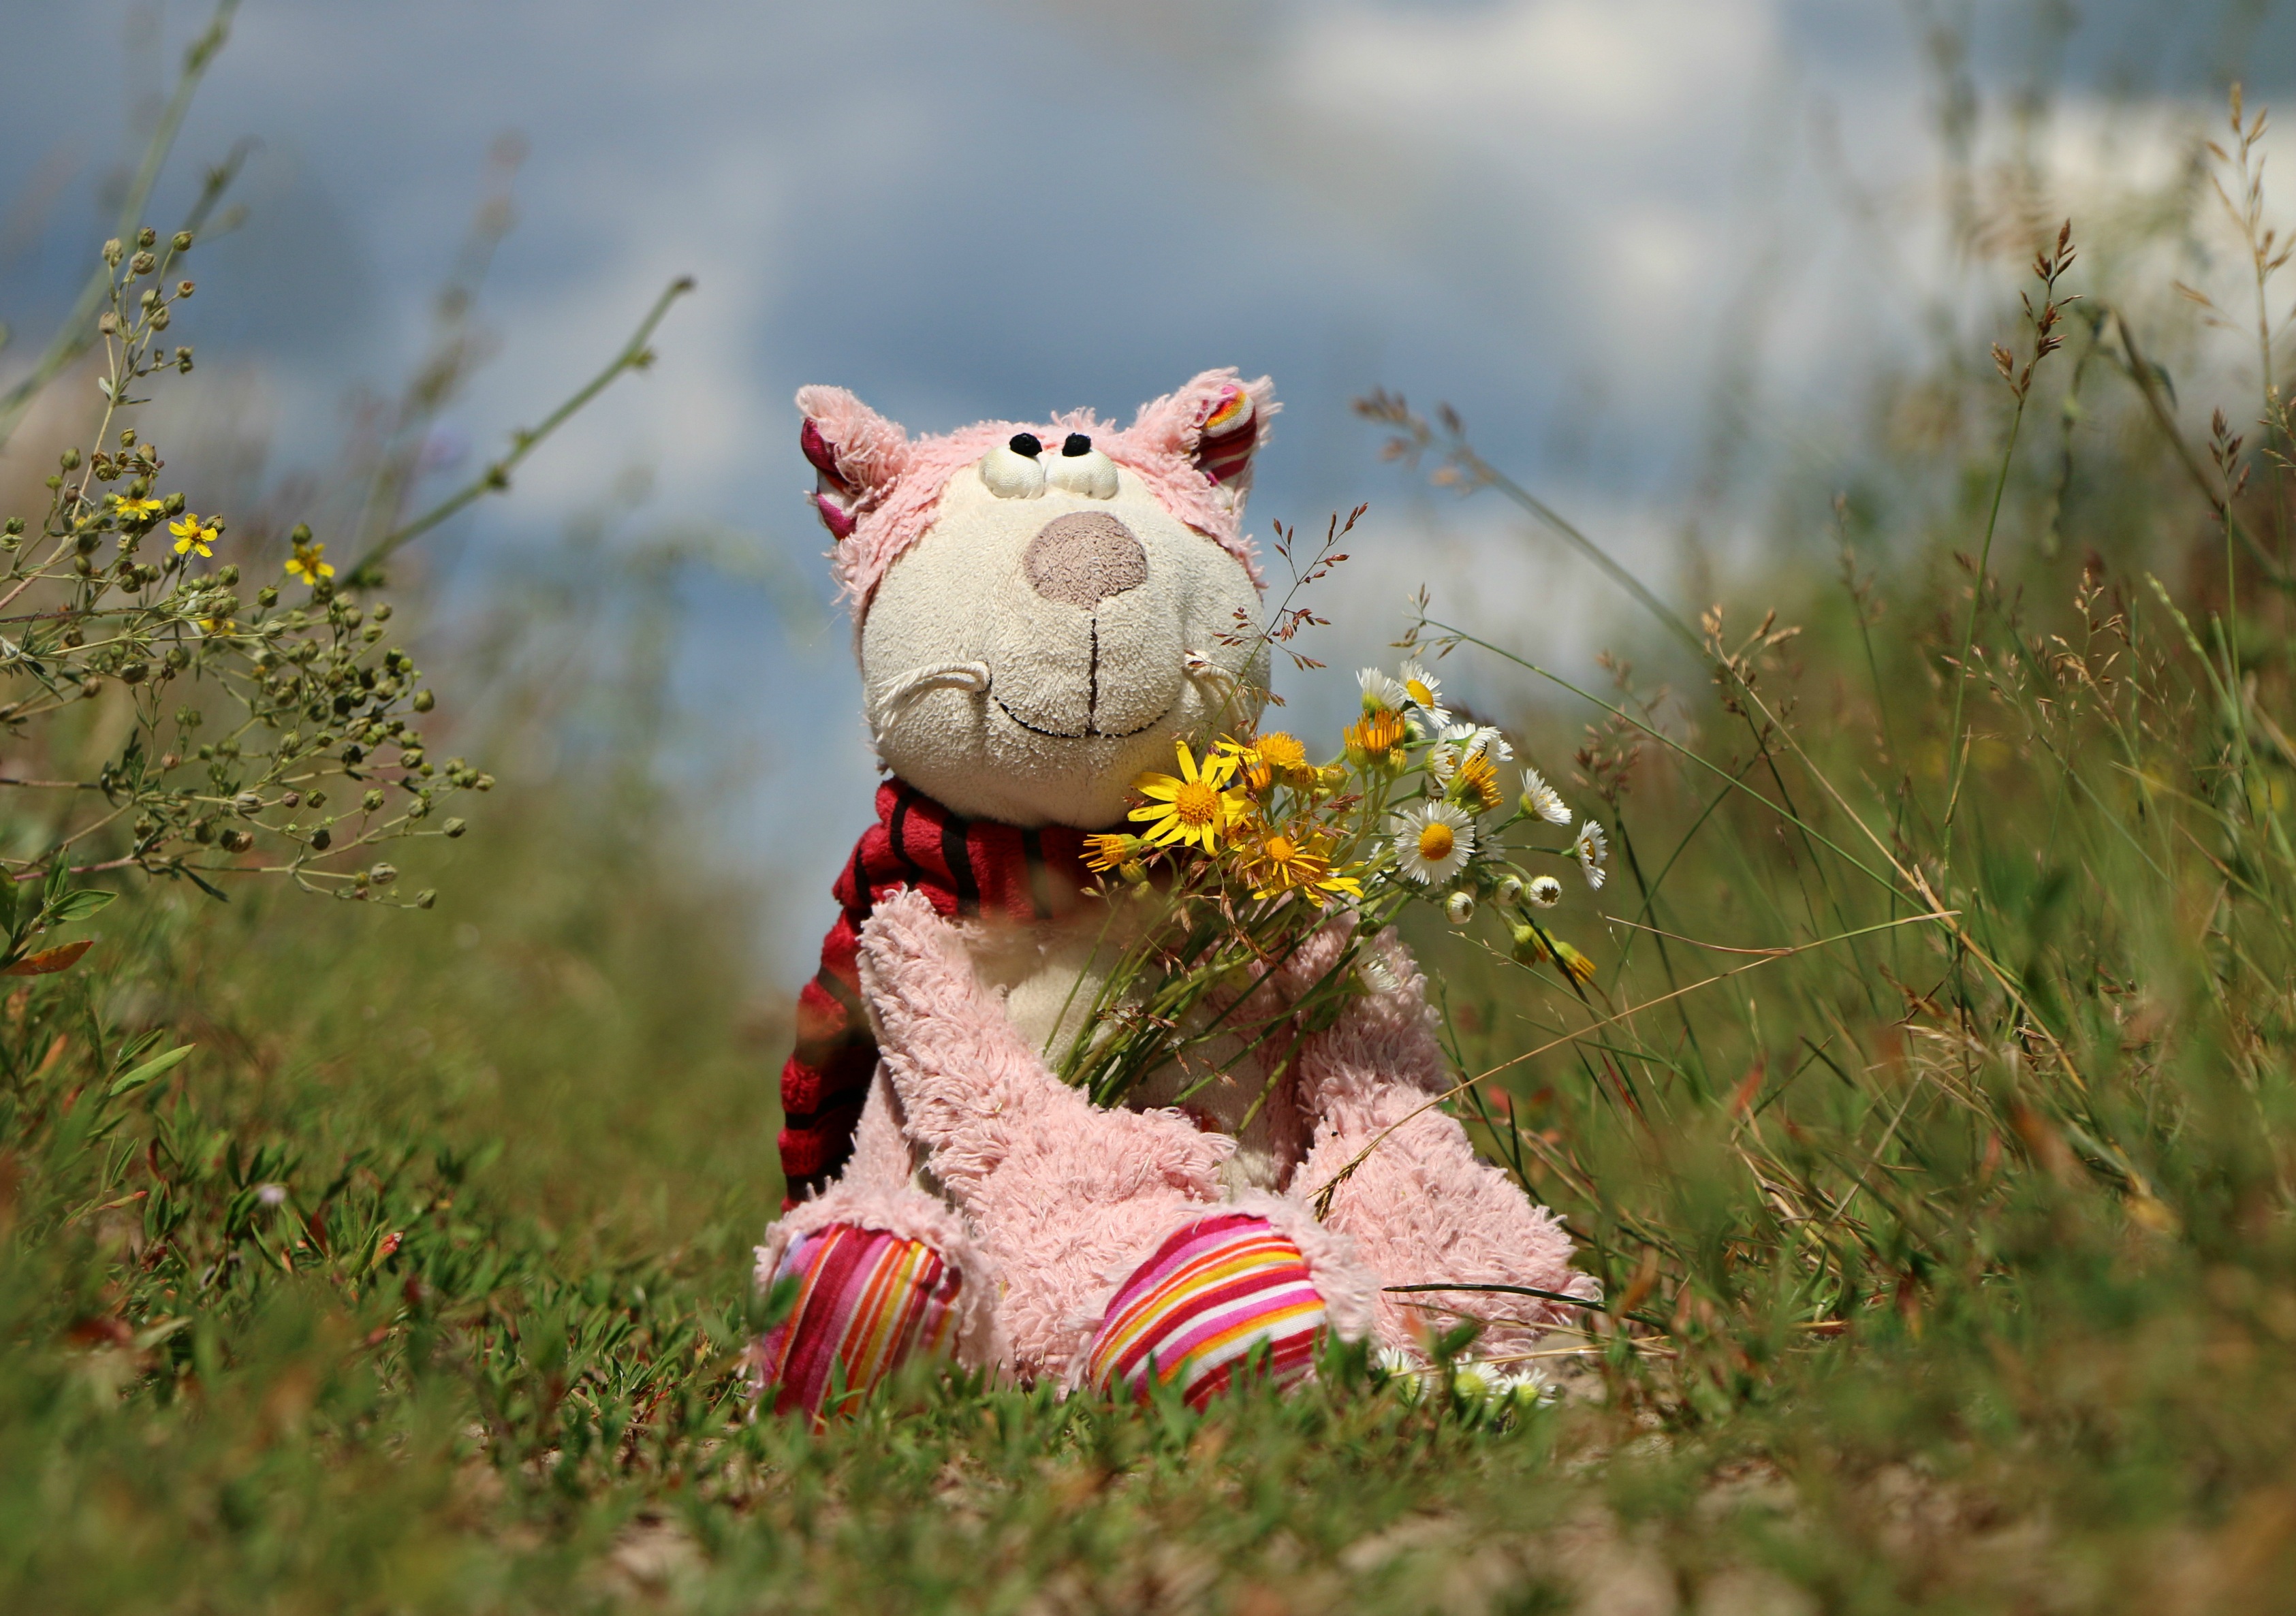
nature, grass, field, meadow, flower, love, bouquet, cat, autumn, pink, toy, childhood, flowers, stroll, picnic, funny, soft, tenderness